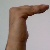
The image shows a hand gesture representing a space in Indian Sign Language.